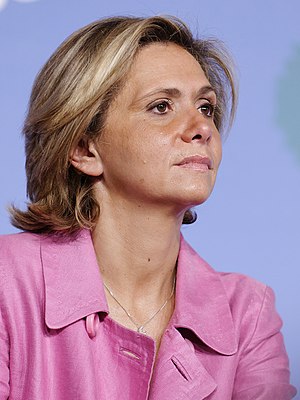
Regeringen François Fillon II / Regeringen / Ministre
Regeringen François Fillon II var Frankrigs regering fra 18. juni 2007 til 13. november 2012.